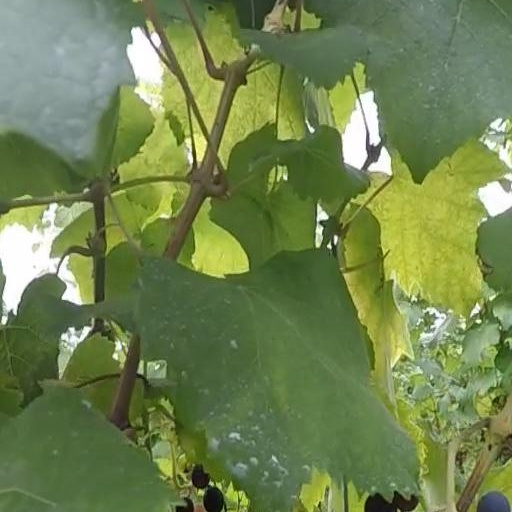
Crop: grape